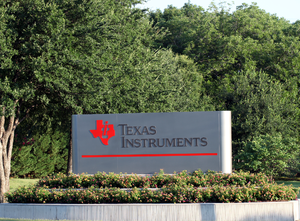
Texas Instruments est une entreprise d'électronique américaine renommée dans le domaine des composants électroniques passifs et des semi-conducteurs fondée en 1941. Son siège est à Dallas, Texas. TI compte plus de 30 000 employés et un catalogue de plus de 80 000 produits, notamment des microcontrôleurs, processeurs, capteurs, connectivité sans fil et calculatrices scientifiques.